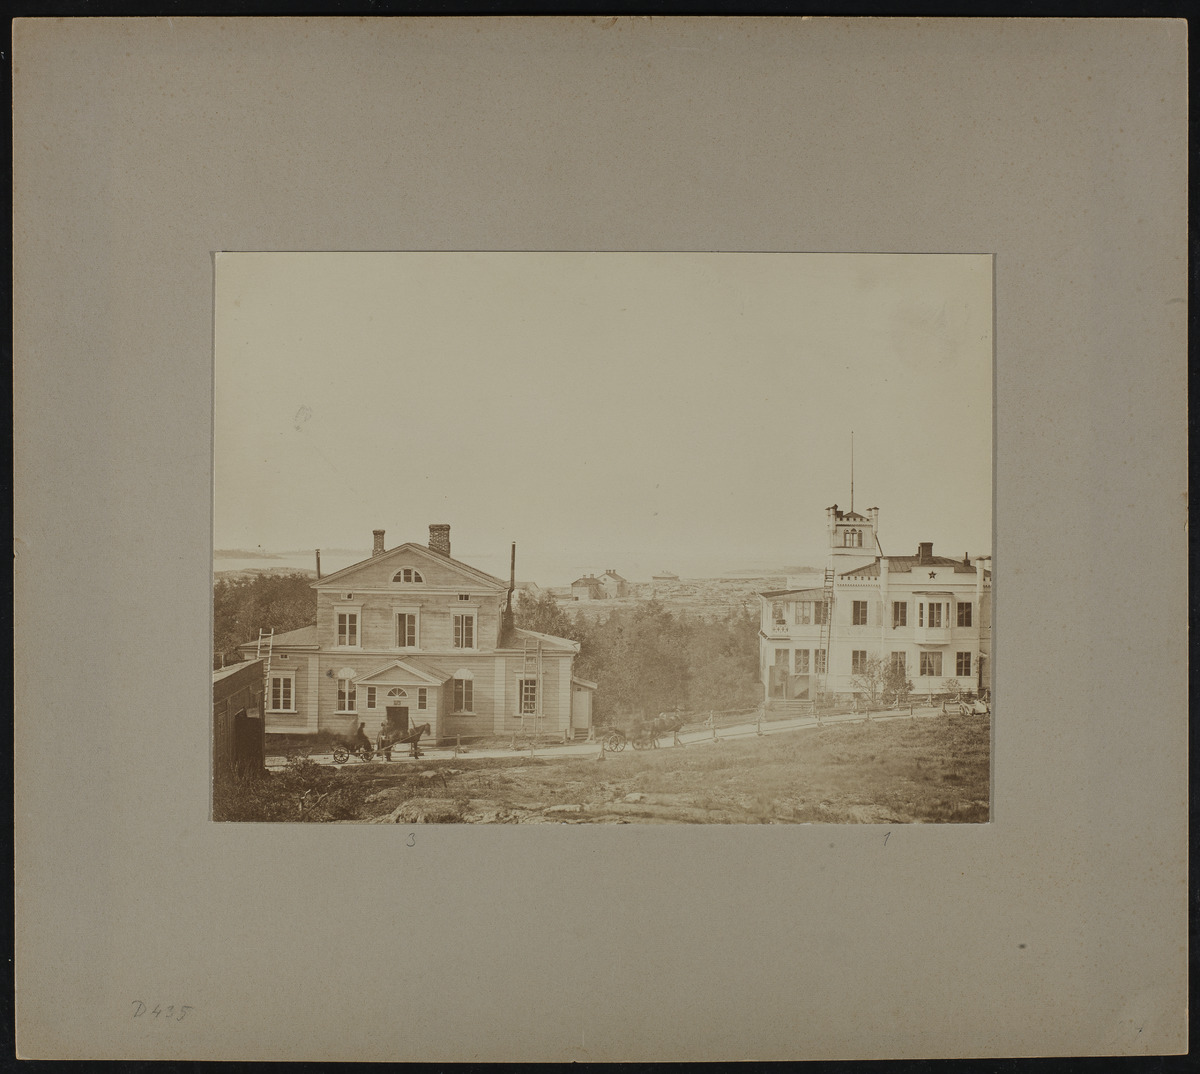
Nybergin ja Spåren huvilat Kaivopuistossa, molemmat purettu
sisällön kuvaus: Nybergin ja Spåren huvilat Kaivopuistossa, molemmat purettu. Nykyiset osoitteet Itäinen Puistotie 1 ja 3. mustavalkoinen
Kuvaaja: Hårdh, C.A., valokuvaaja
Ajankohta: kuvausaika 1869 - 75
Paikka: Suomi, Uusimaa, Helsinki, Kaivopuisto Helsinki, Itäinen Puistotie 1, 3
Aiheet: huvilat, puurakennukset, kulttuurihistorialliset rakennukset, arkkitehtuuri